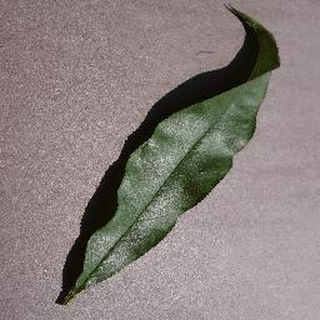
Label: healthy_peach